To Live (novel)

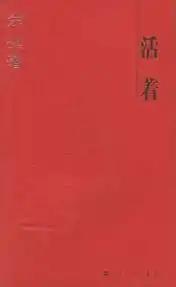
The book cover of "To Live"

To Live is a novel written by Chinese novelist Yu Hua in 1993. It describes the struggles endured by Fugui, the son of a wealthy landowner, while historical events caused and extended by the Chinese Revolution fundamentally alter the nature of Chinese society. The contrast between his pre-revolutionary status as a selfish rich idler who (literally) travels on the shoulders of the downtrodden and his post-revolutionary status as a persecuted peasant is stark. The novel delves into profound themes of resilience, human suffering and the pursuit of meaning in life. By tracing Fugui’s journey through decades of societal upheaval, Yu Hua vividly illustrates the fragility and strength of the human spirit. The depiction of ordinary people enduring extraordinary hardships has resonated with readers across cultural and historical boundaries.